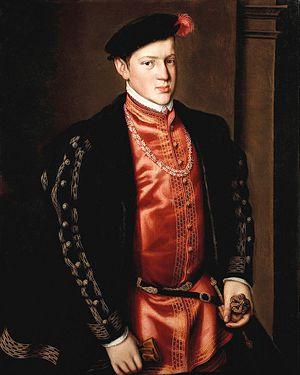
Jean-Manuel, prince de Portugal, né à Evora le 3 juin 1537, mort à Lisbonne le 2 janvier 1554.